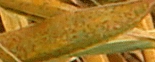
Label: Wheat___Brown_Rust